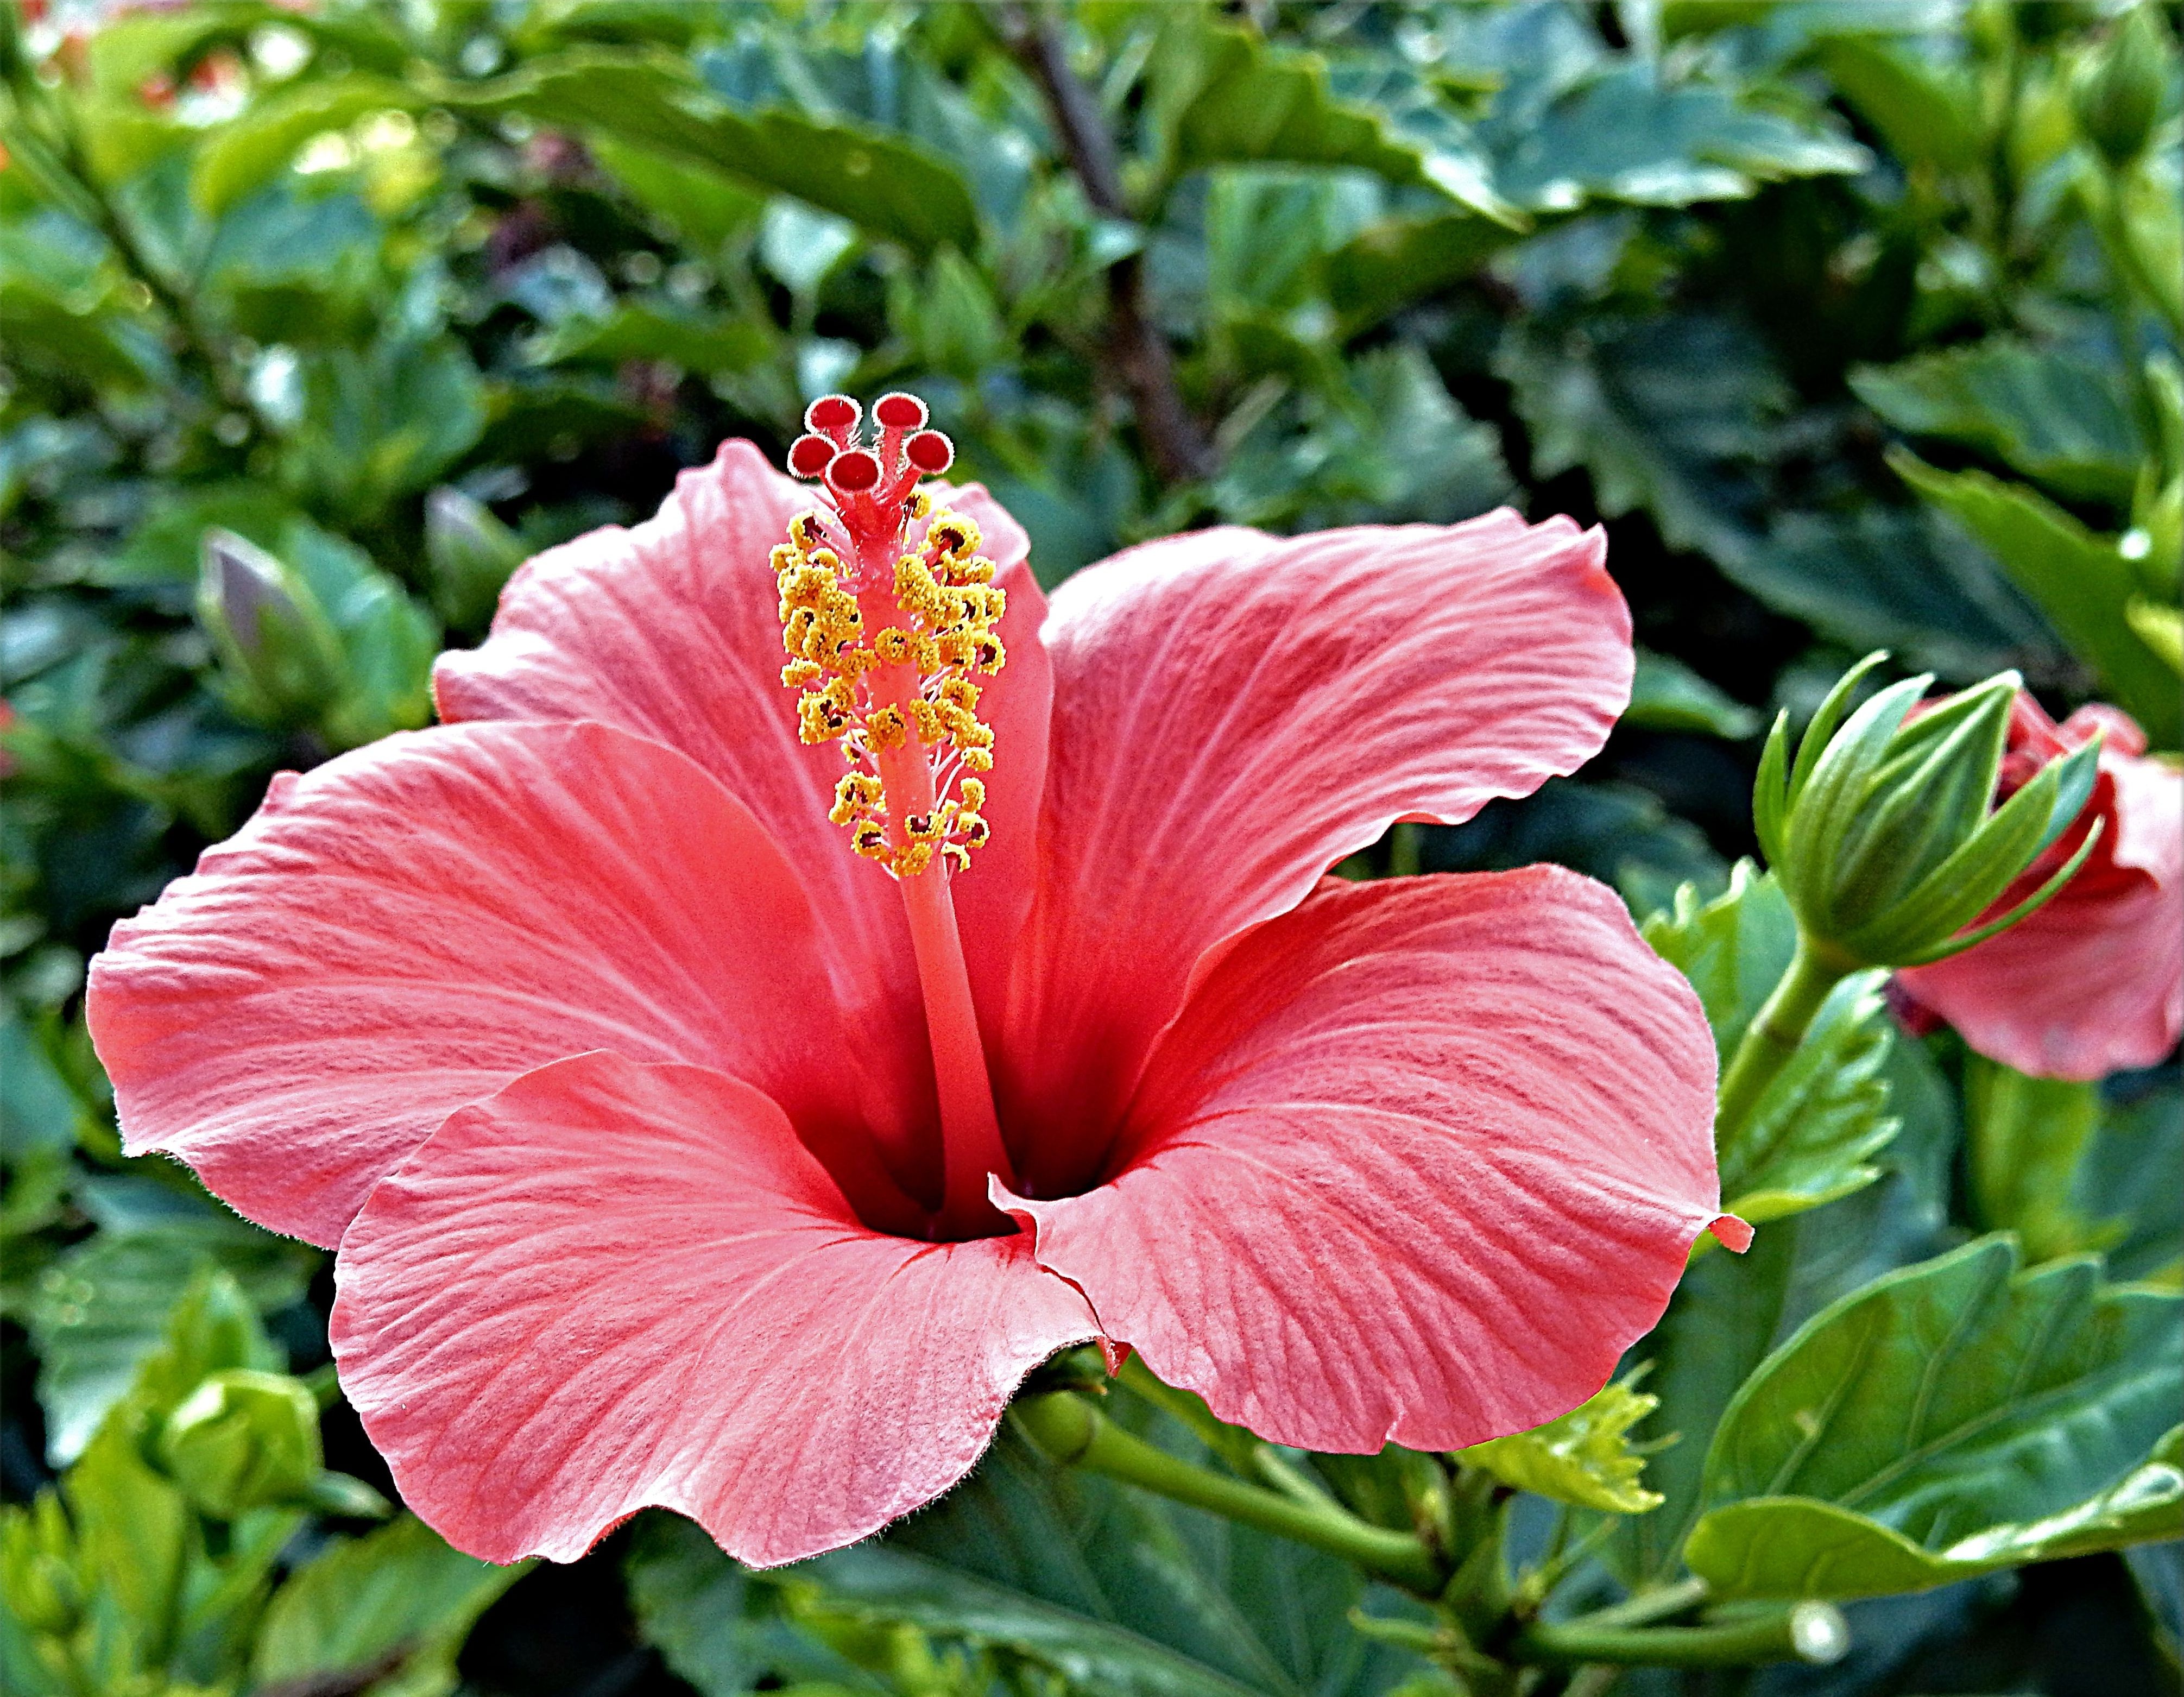
nature, outdoor, blossom, plant, leaf, flower, petal, bloom, floral, foliage, bouquet, red, tropical, natural, park, botany, blooming, colorful, garden, pink, flora, botanical, gardening, stamen, exotic, hibiscus, malvales, flowering plant, chinese hibiscus, annual plant, land plant, mallow family